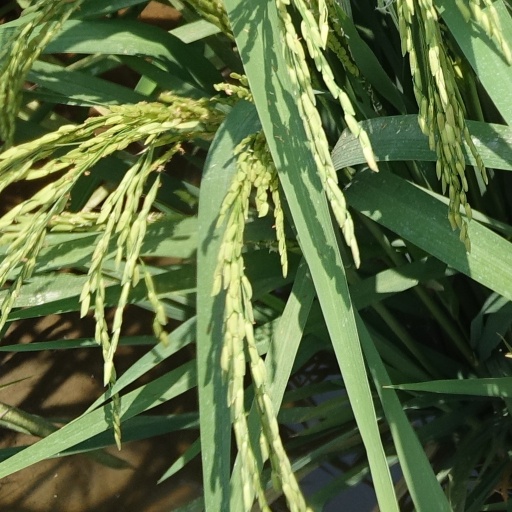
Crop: rice